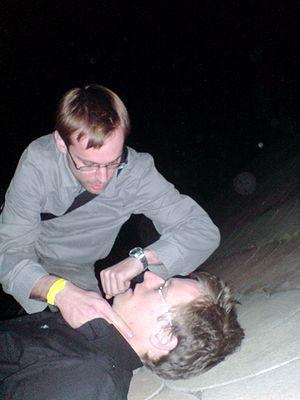
Le binge drinking, beuverie express ou hyperalcoolisation rapide est un mode de consommation excessif de boissons alcoolisées sur une courte période de temps, par épisodes ponctuels ou répétés.